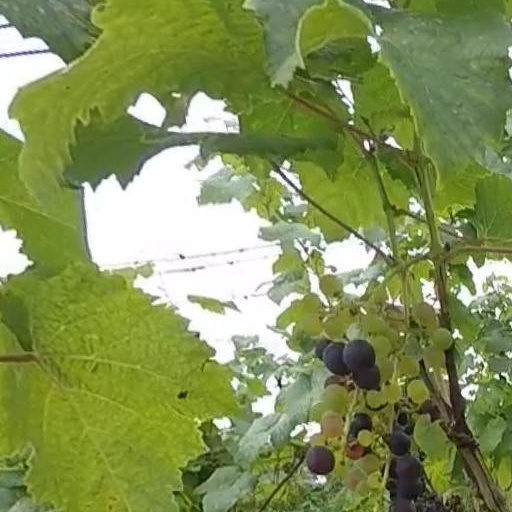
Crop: grape